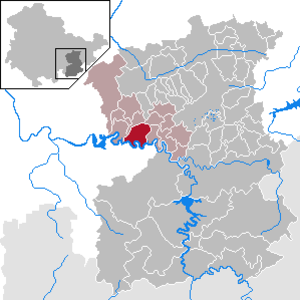
Gössitz est une municipalité allemande du land de Thuringe, dans l'arrondissement de Saale-Orla, au centre de l'Allemagne. En 2015, sa population est de 317 habitants.